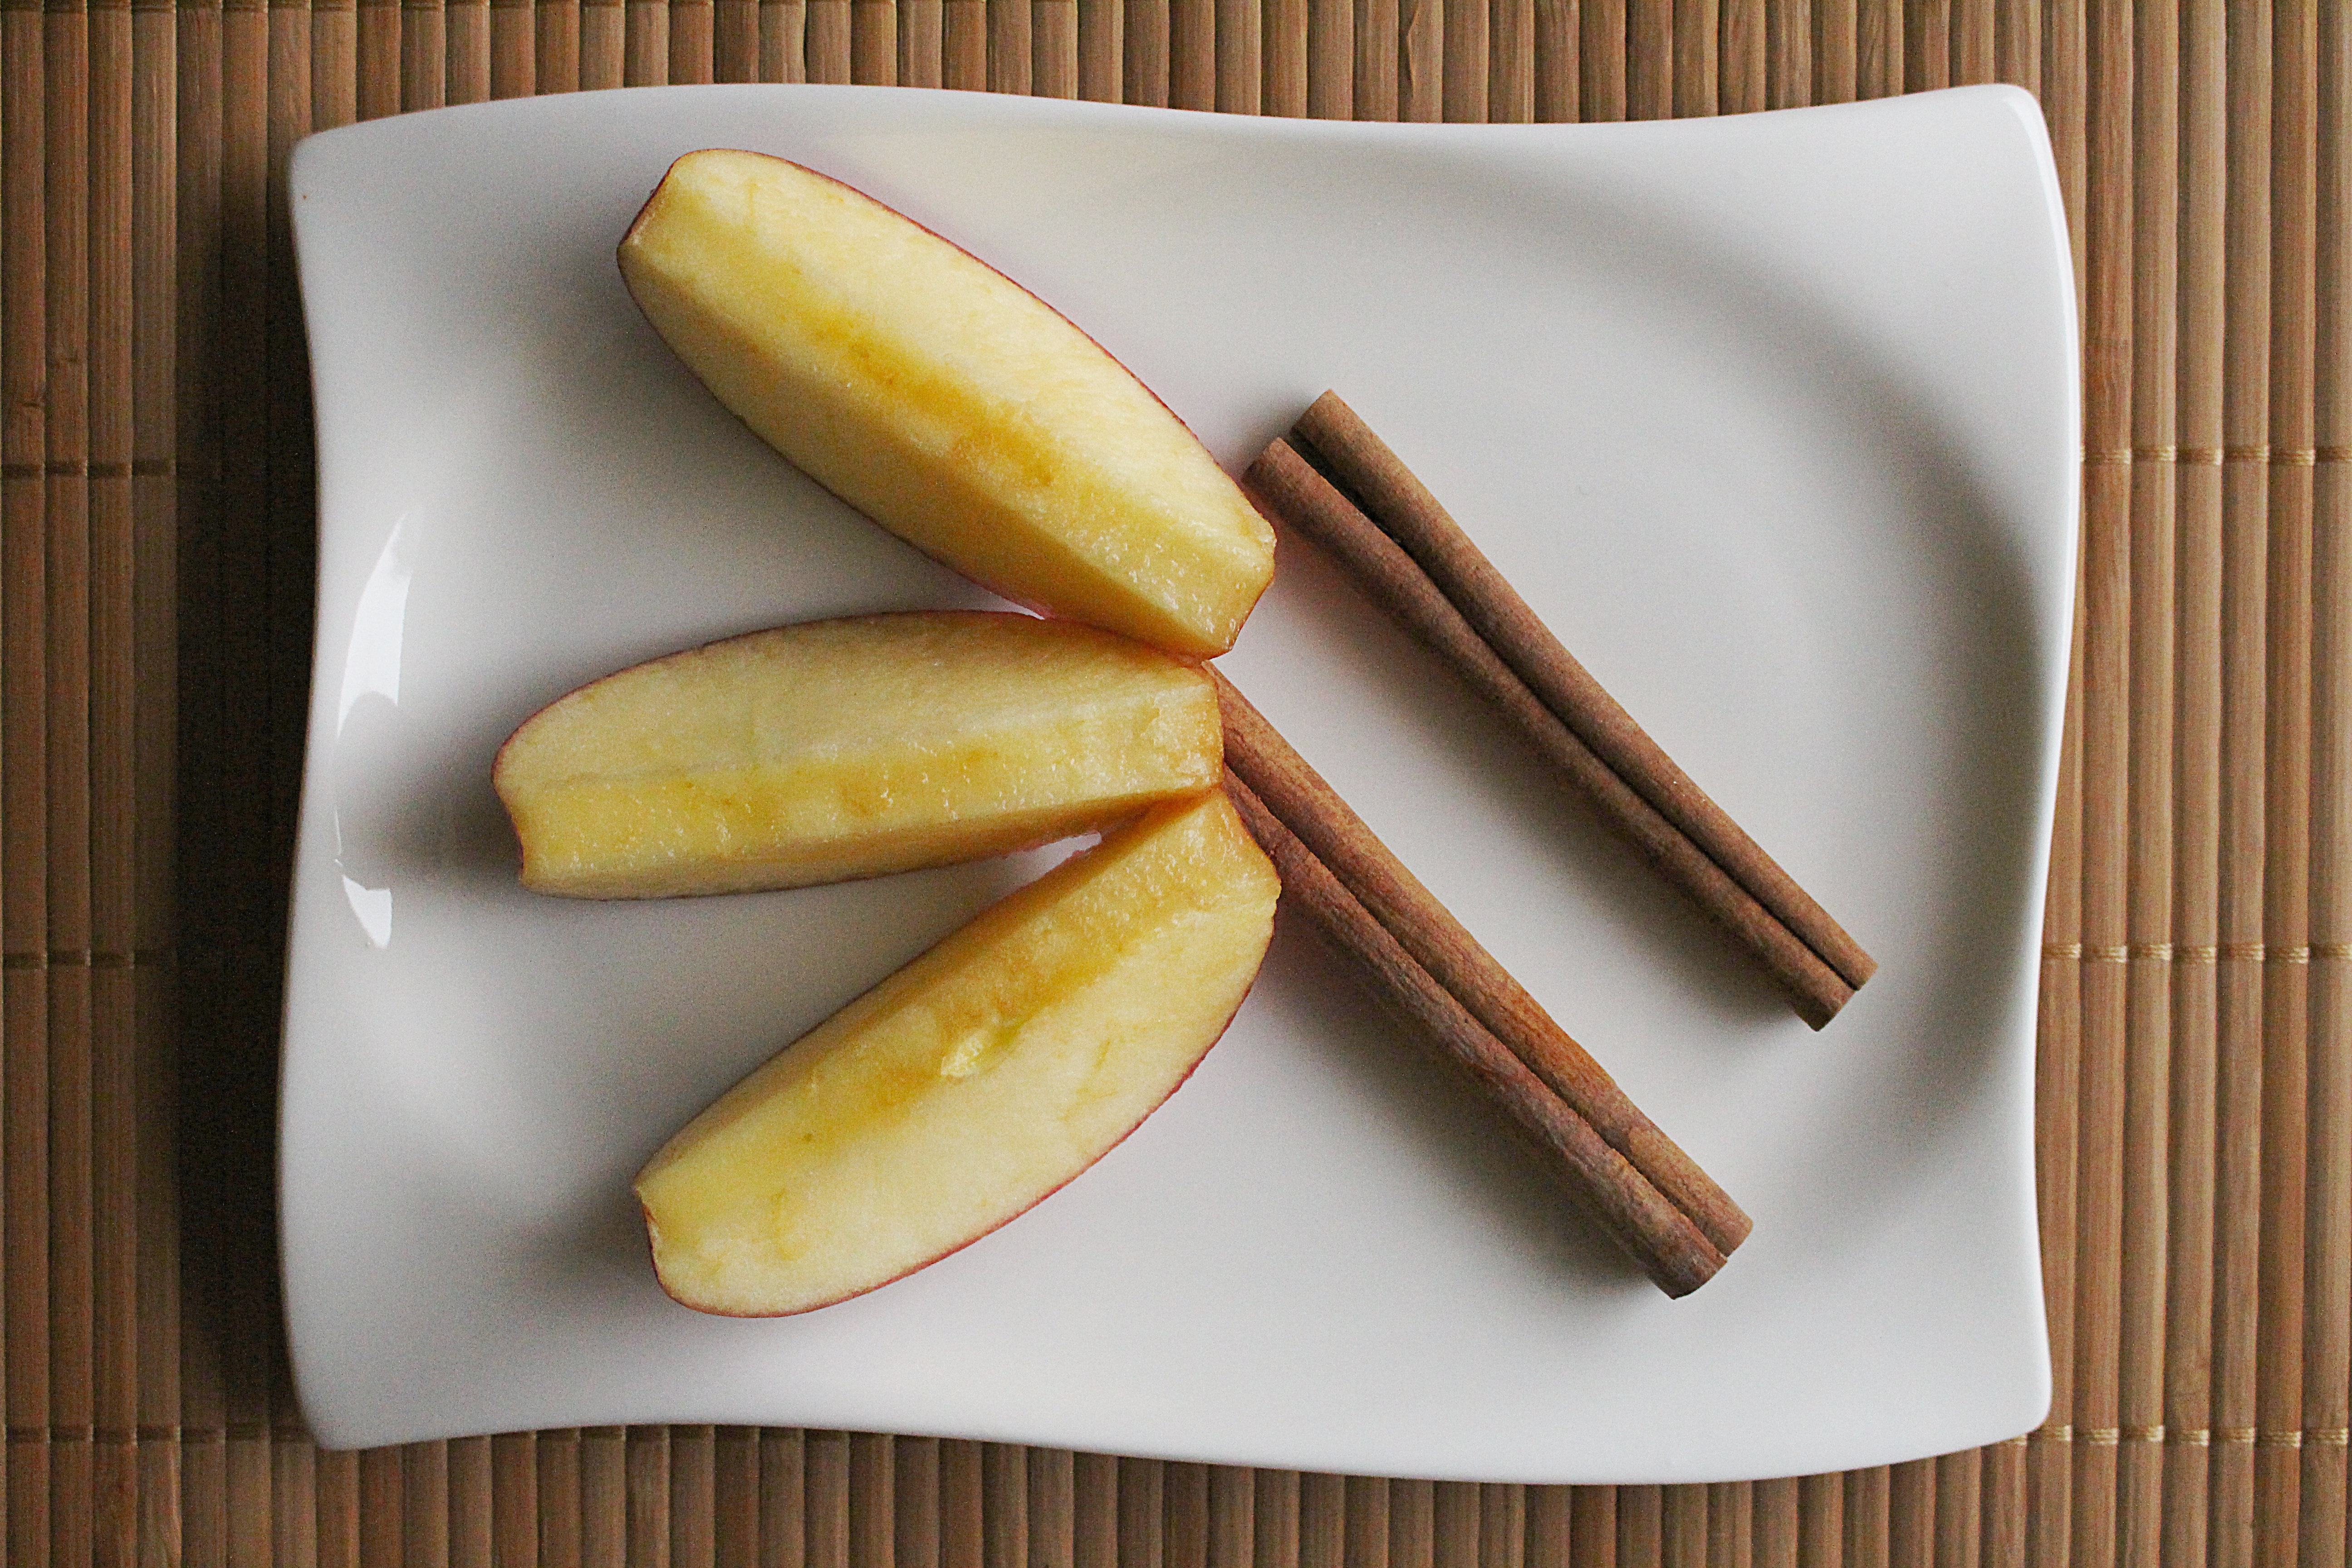
apple, plant, fruit, dish, food, produce, vegetable, banana, dessert, cinnamon, vitamins, flavor, flowering plant, land plant, banana family